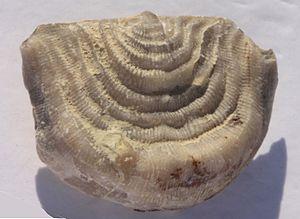
Cette liste des genres de brachiopodes est une tentative de regrouper tous les genres connus de l'embranchement des Brachiopoda ou brachiopodes, animaux marins pourvus de deux valves comme les mollusques bivalves mais avec un plan de symétrie complètement différent. De plus les brachiopodes possèdent à l'intérieur de leur coquille un organe, le lophophore, formant une sorte de bouche constituée de deux bras sur lesquels s'attachent des tentacules.